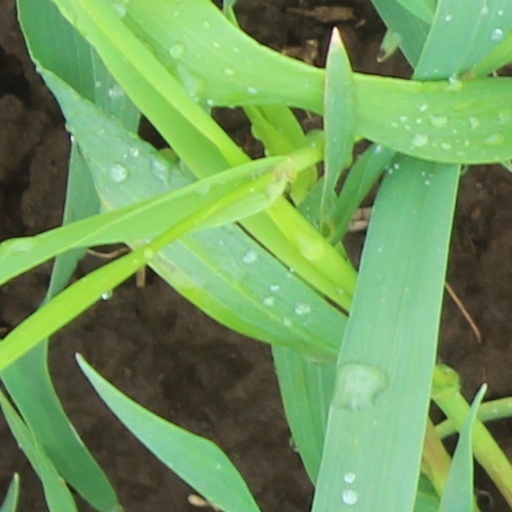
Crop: wheat